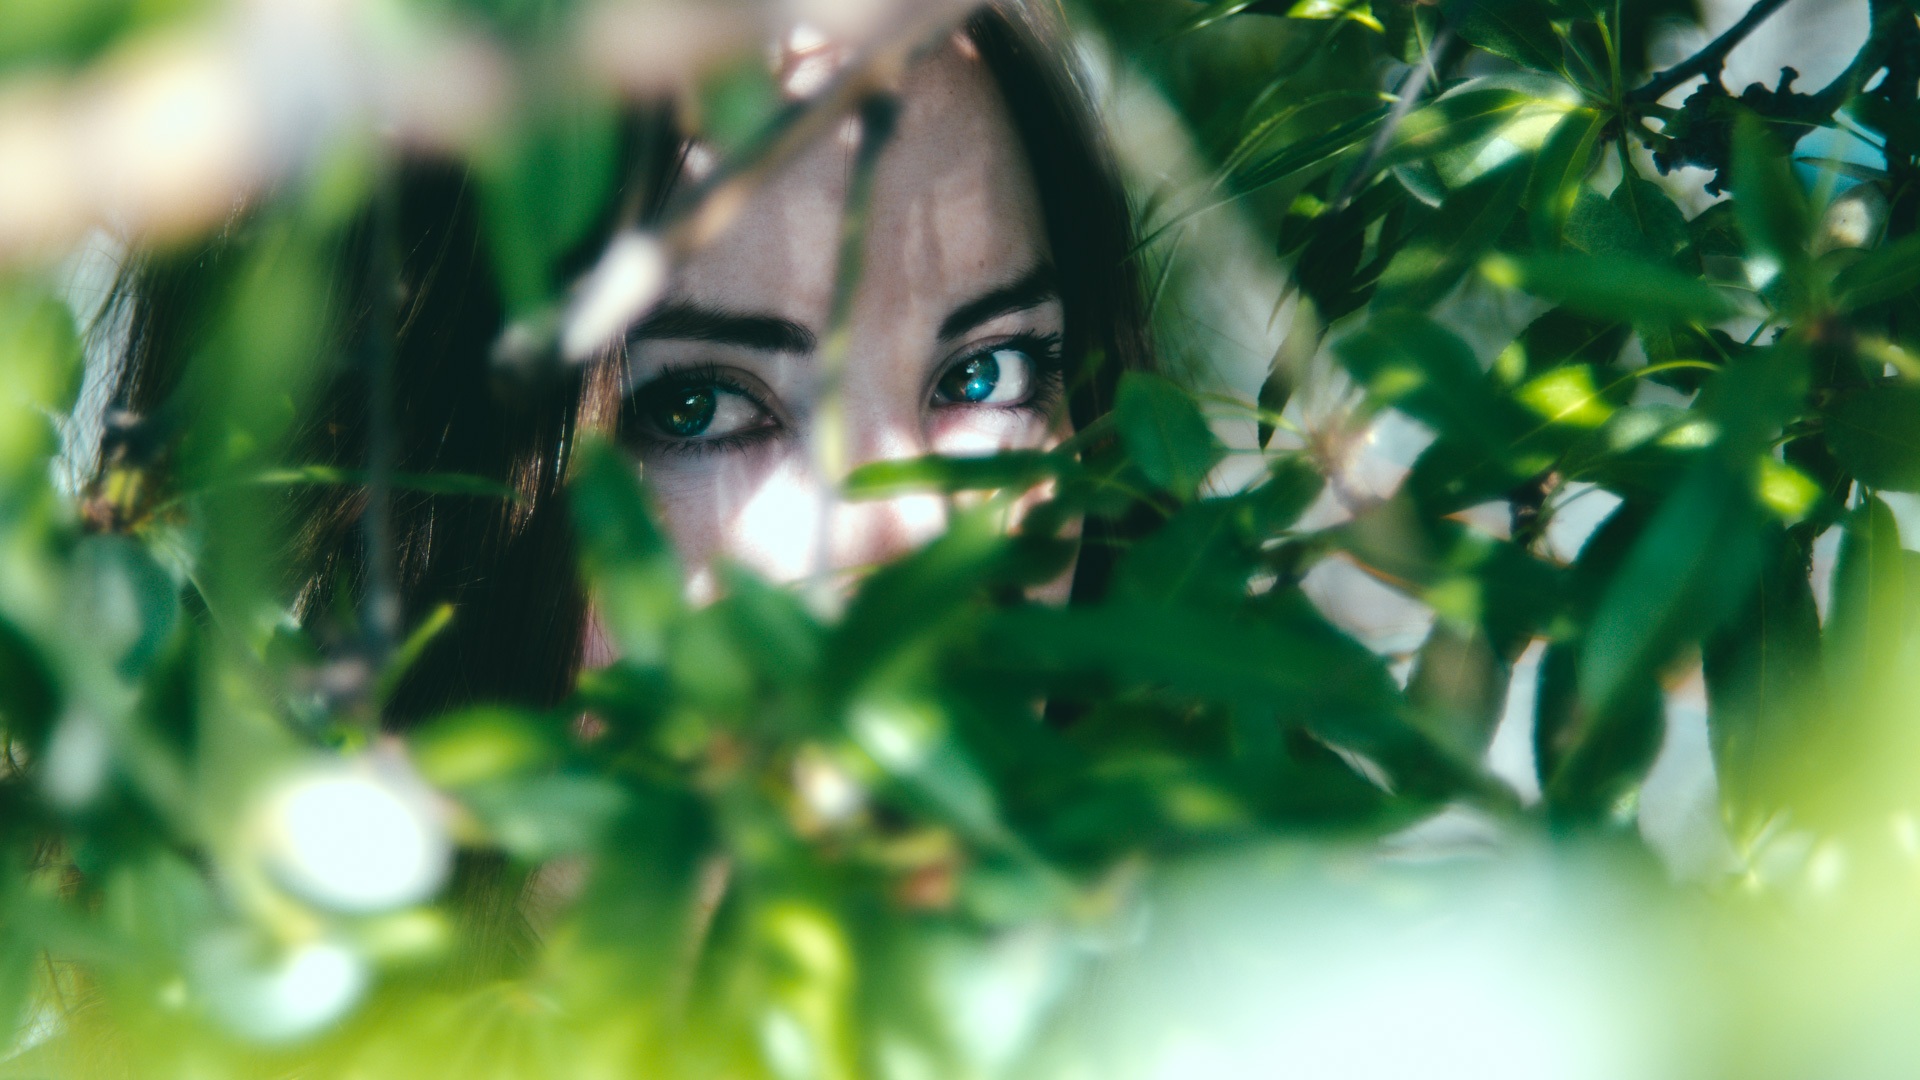
tree, nature, grass, branch, person, people, plant, girl, woman, white, sunlight, leaf, flower, female, portrait, model, young, green, jungle, cat, natural, fresh, blue, lifestyle, health, freshness, close up, caucasian, face, eyes, happy, eye, beauty, attractive, adult, macro photography